Monte Molião

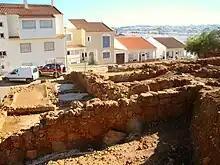
Entrance of the archaeological site.

At the end of the 19th century, Portuguese archaeologist, Estácio da Veiga, identified the remnants as being of a fortified town. He observed the presence of several constructions: an elliptical cistern, "a great wall that ended at an acute angle as if it were a fortified point," and other smaller structures, enough to indicate a "destroyed fortified settlement". He collected two gold earrings (4th Century), republican coinage, a bronze of Mercury from the Roman Period (2nd century AD) now in the National Archaeology Museum, Roman amphorae and ceramics and other materials of the Iron Age, Roman age and medieval age. In the early 20th century Father José Joaquim Nunes discovered a Roman necropolis of imperial times the location of which is unknown today. In 1992, a section of Monte Molião was destroyed by an extension of National Road 125. In 2005, drilling and geophysical surveys were carried out.